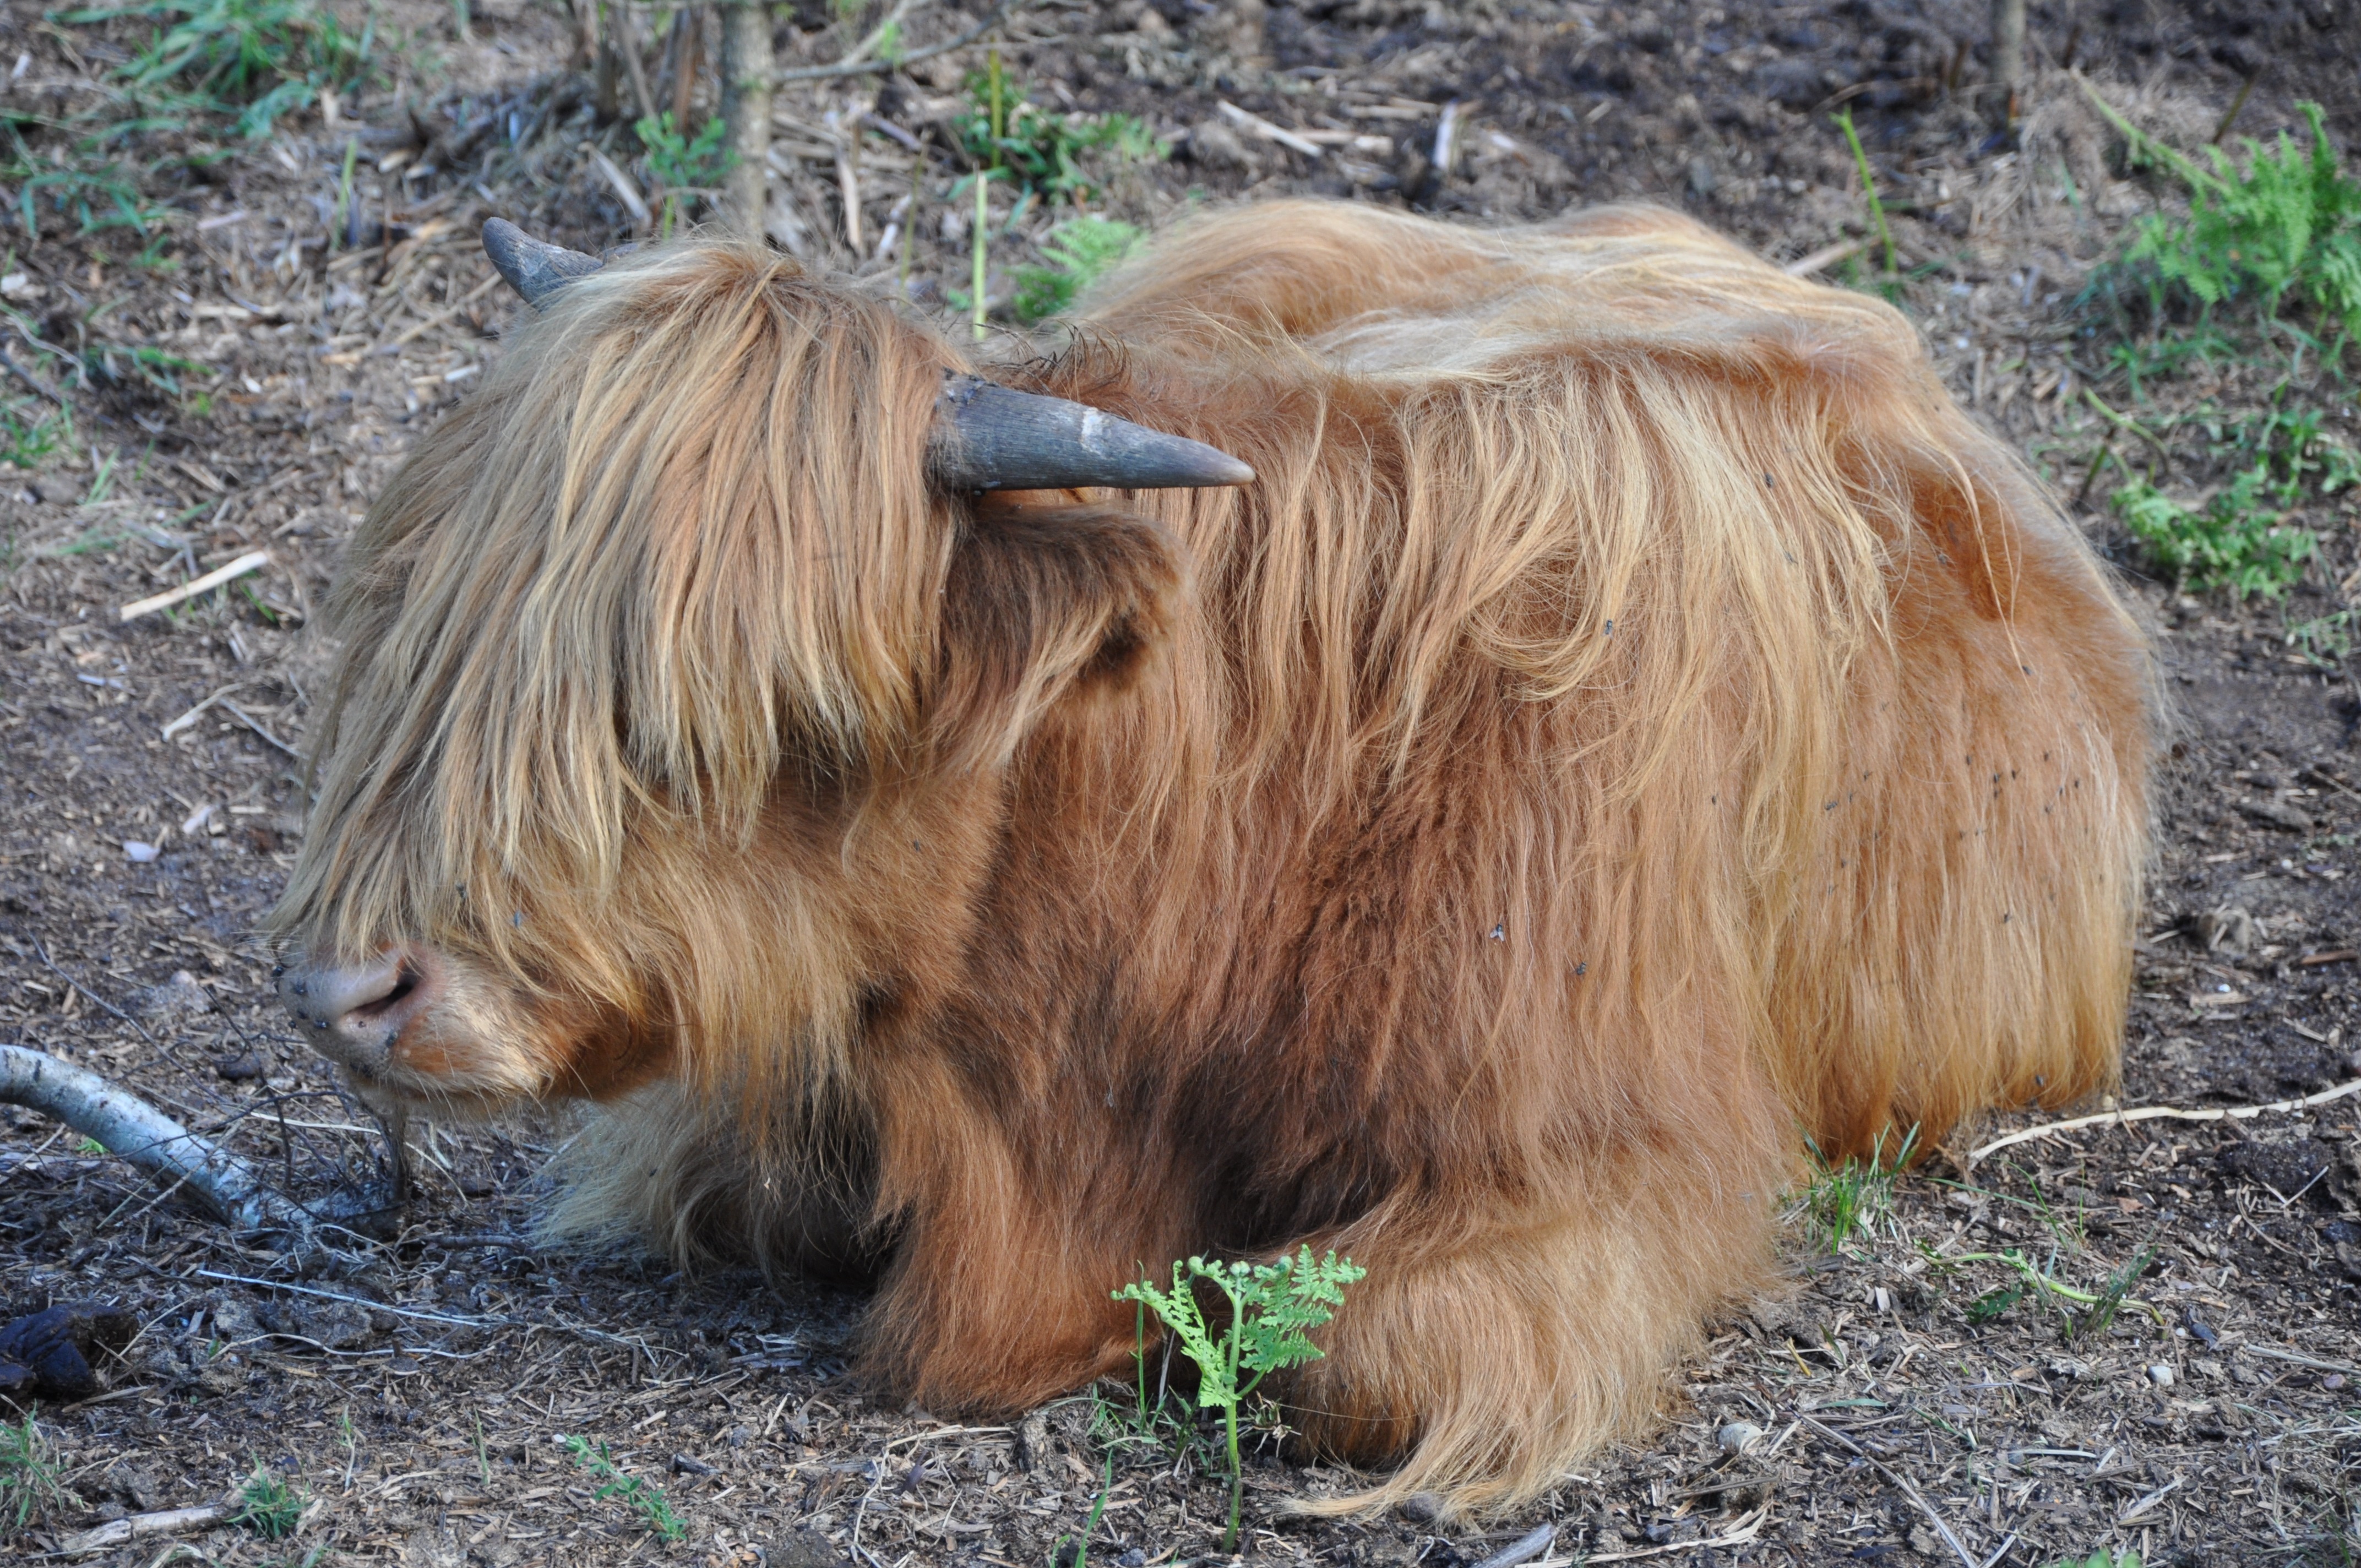
grass, animal, wildlife, zoo, coat, mammal, mane, fauna, lion, vertebrate, horns, the mane, cattle like mammal, muskox